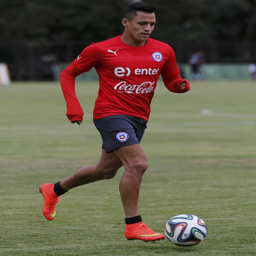
person runs with a ball during a training session in preparation for football world cup